Great Eagle Centre

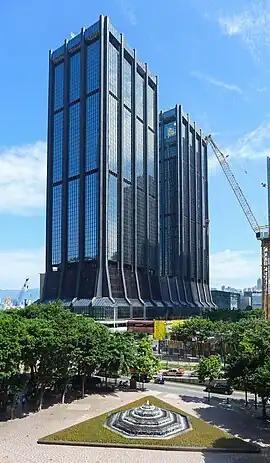
Great Eagle Centre (left) with Harbour Centre (right).

Great Eagle Centre is a 35-floor office building located at 23 Harbour Road in Wan Chai North, Hong Kong. It was built in 1983. Great Eagle Holdings has its headquarters in the 33rd floor.